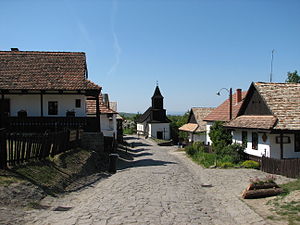
Ungarn / Geografi / Klima
Ungarn [ˈåŋˌgα'n] er en centraleuropæisk indlandsstat. Den er beliggende på den Pannoniske Slette og grænser til Slovakiet mod nord, Ukraine og Rumænien mod øst, Serbien og Kroatien mod syd, Slovenien mod sydvest og Østrig mod vest. Landets hovedstad og største by er Budapest. Ungarn er medlem af den Europæiske Union, NATO, OECD, Visegrád-gruppen og Schengen-samarbejdet. Det officielle sprog er ungarsk, der er det mest udbredte ikke-indoeuropæiske sprog i Europa.